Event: Ecuador Earthquake
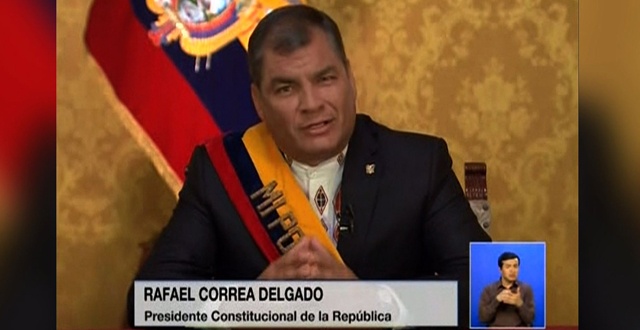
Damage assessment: no_damage